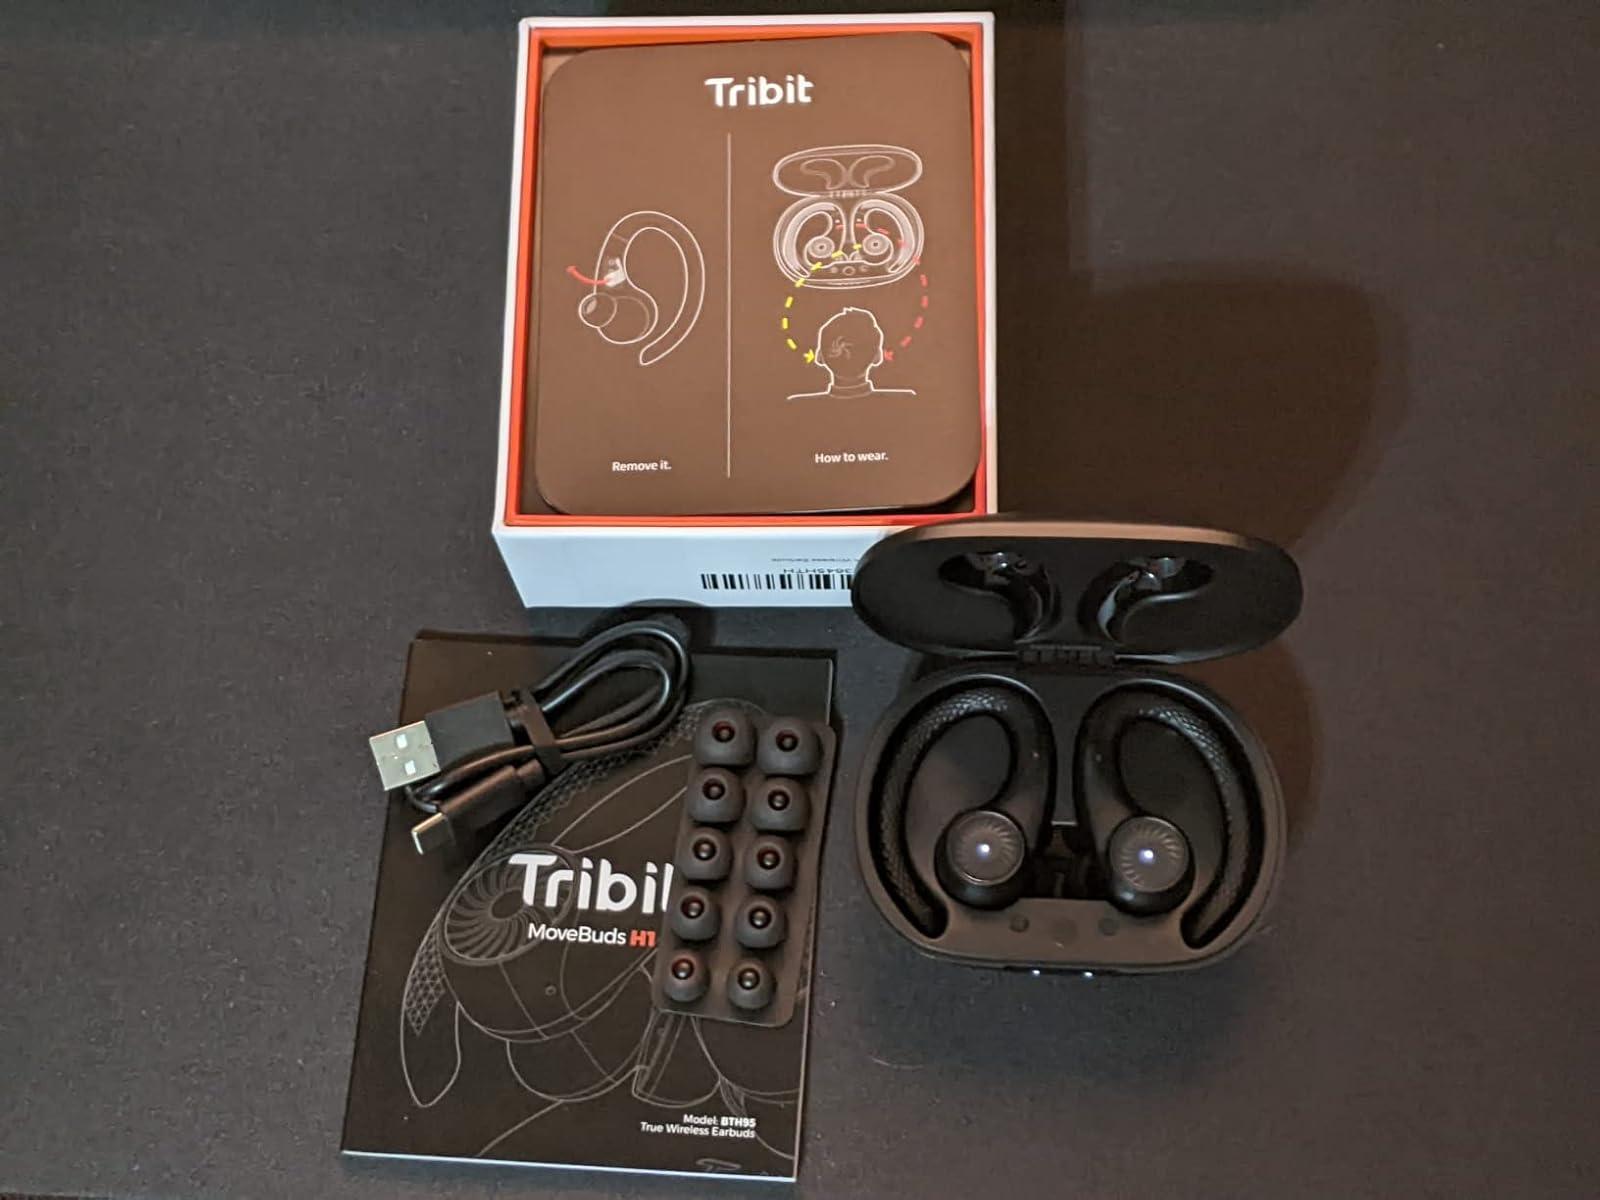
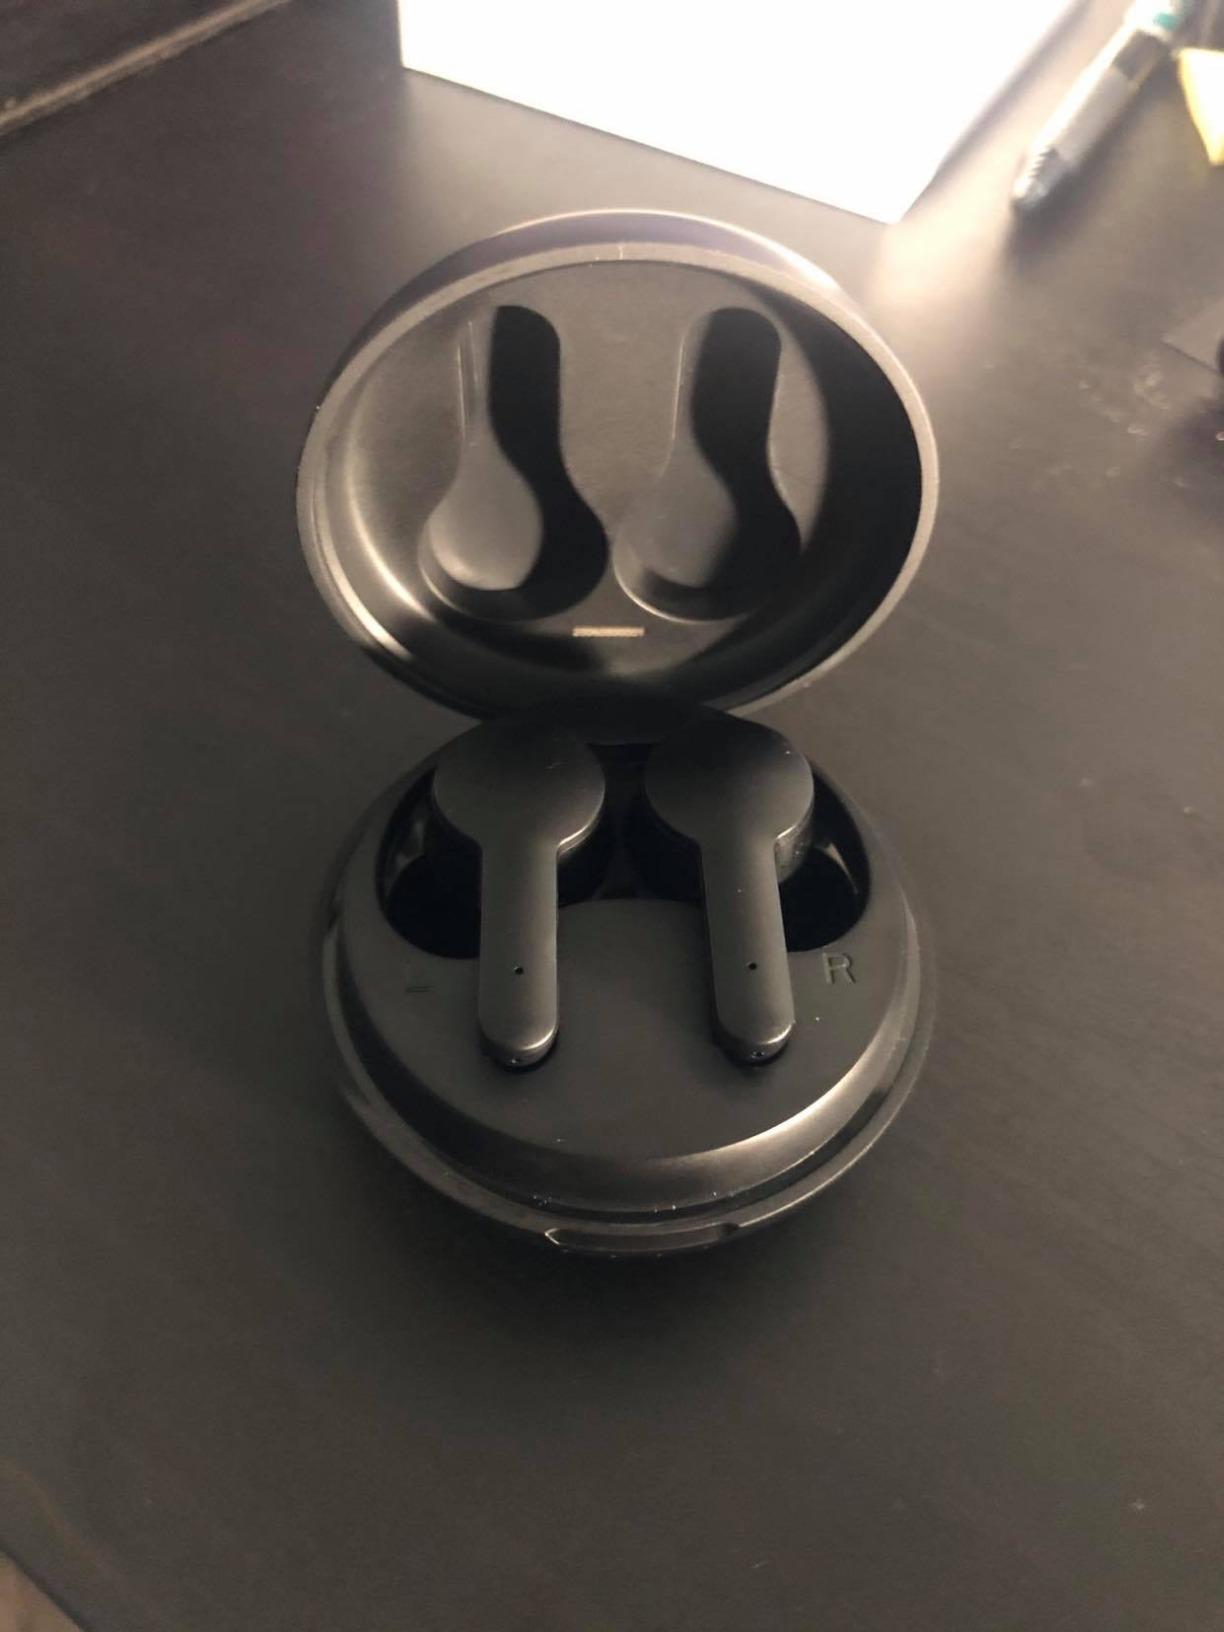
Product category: earbuds
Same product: no